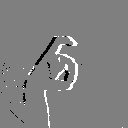
ASL letter: x